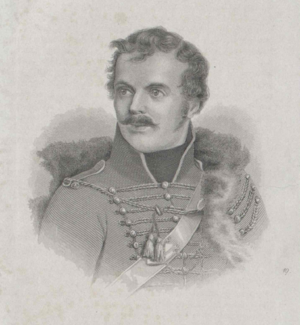
Le baron Ludwig Adolf Wilhelm von Lützow était un lieutenant-général prussien réputé pour l'organisation et le commandement d'une unité de volontaires durant les guerres napoléoniennes.